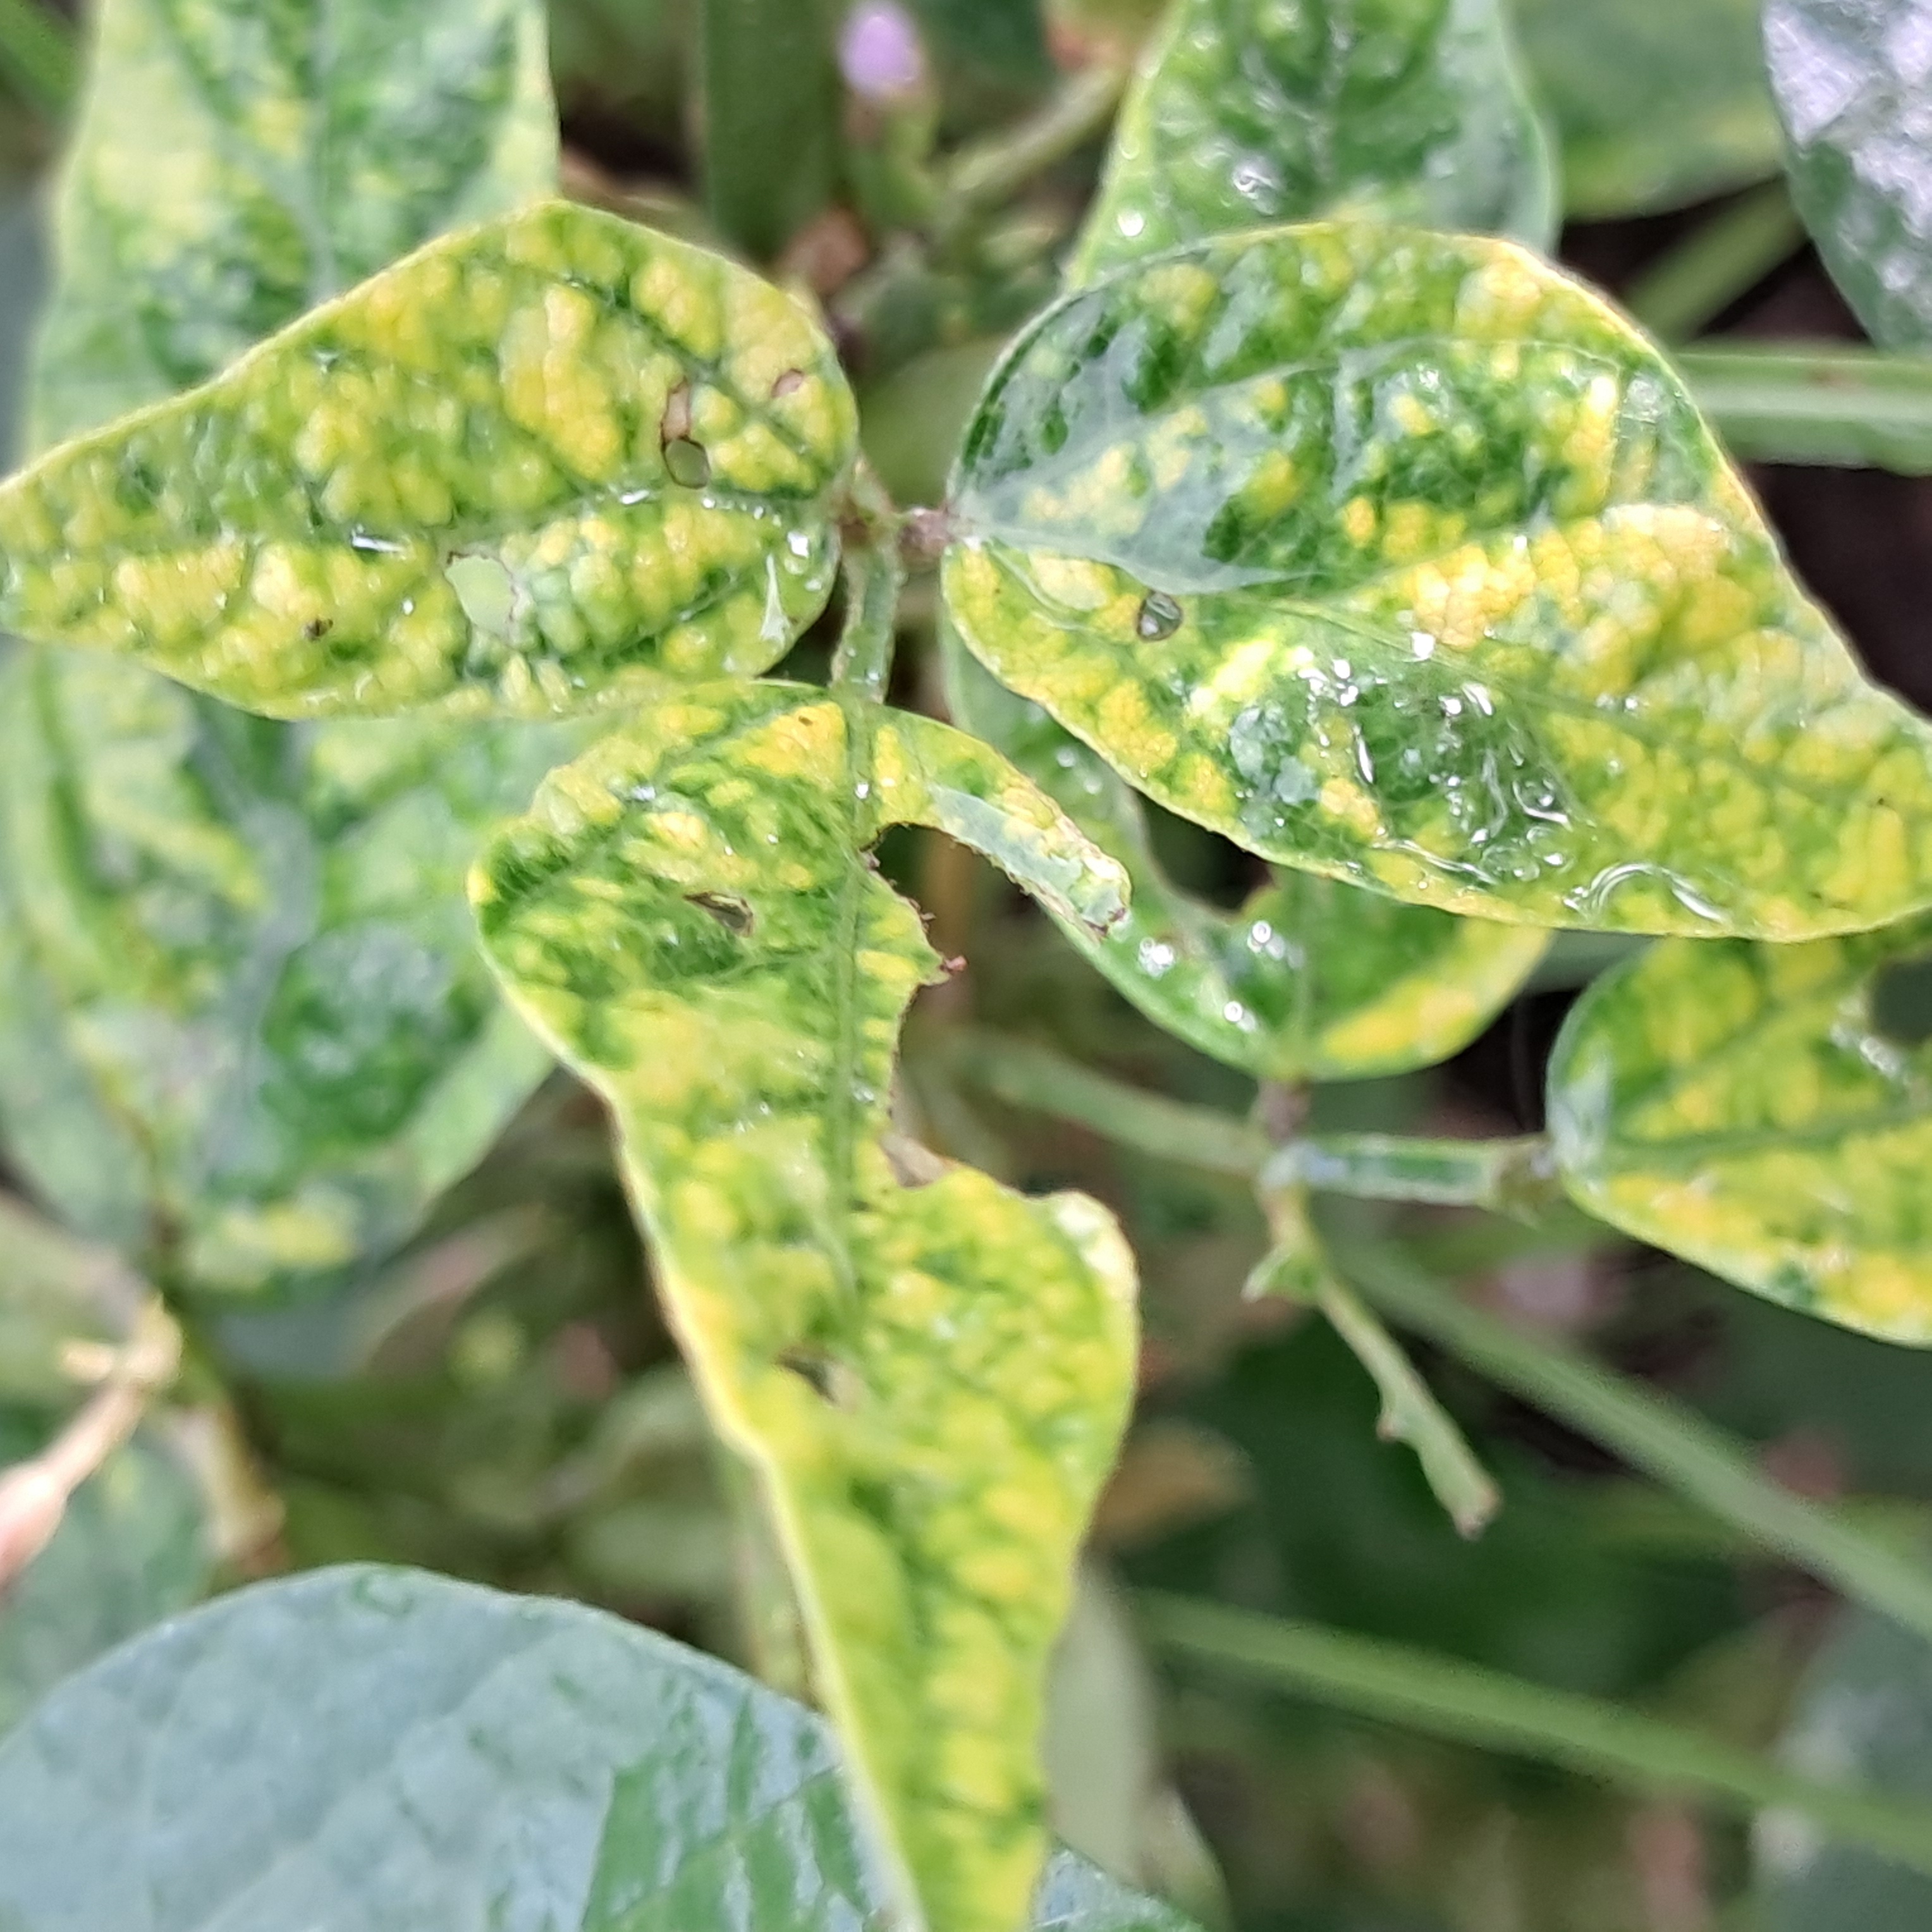
Label: Mosaic